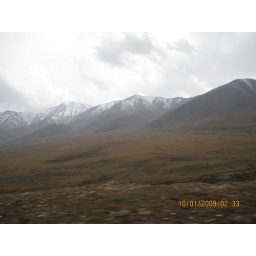
Trip home (on road in the mountains)